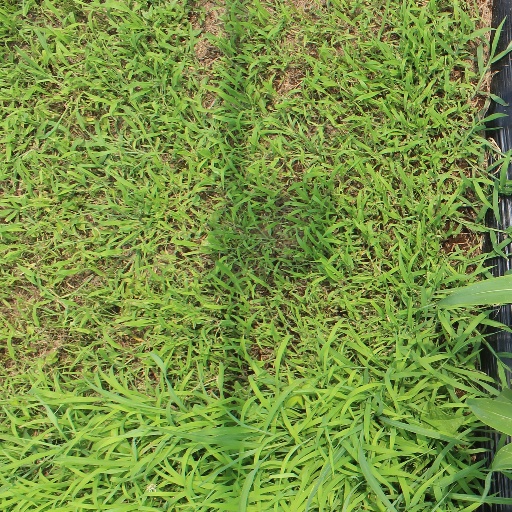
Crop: sorghum